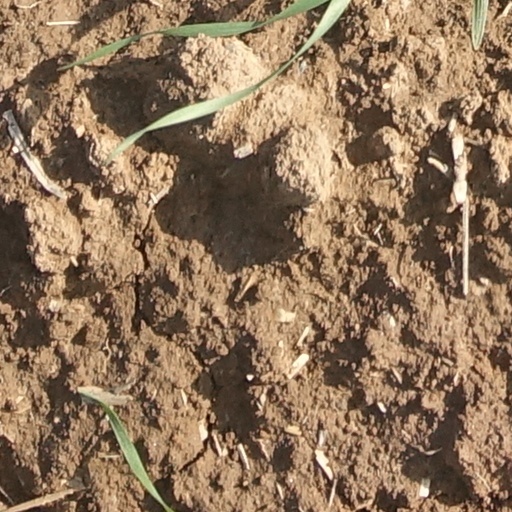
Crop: wheat